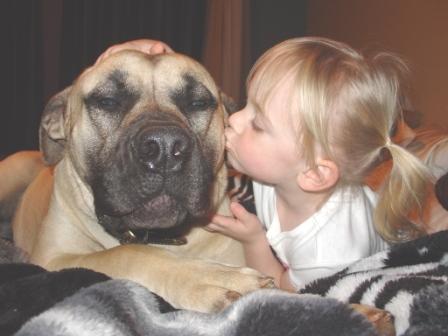
bull_mastiff